Raqqa campaign (2016–2017)

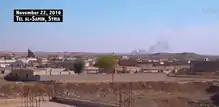
Tal Saman, former ISIL headquarters in the northern Raqqa countryside, after being captured by the SDF

On 6 November, the SDF captured six small villages, Wahid, Umm Safa, Wasita, Haran, al-Adriyah and Jurah, south and southeast of Ayn Issa. The Islamic State detonated four car bombs on the first day of the offensive.